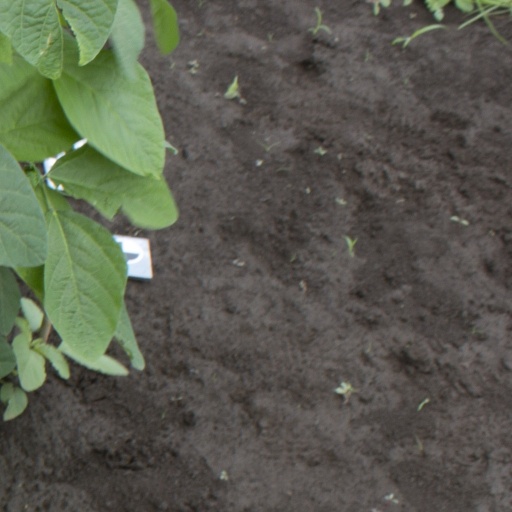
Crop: soybean